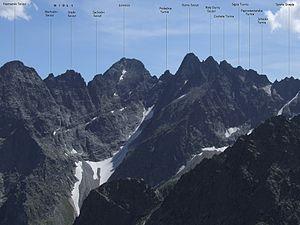
La Strapatá veža est un sommet de la Slovaquie et de la chaîne des Hautes Tatras. Il culmine à 2 565 mètres d'altitude.